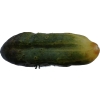
Label: cucumber